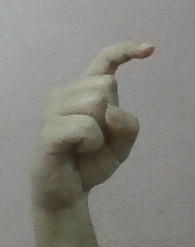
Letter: ra